Kiokio railway station

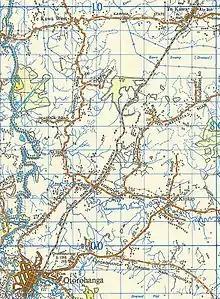
1955 one inch to one mile map

Kiokio railway station was a flag station on the North Island Main Trunk in New Zealand.